Alpina B4

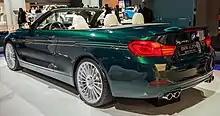
B4 convertible

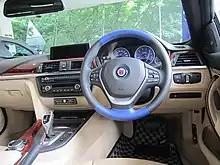
Interior

The B4 accelerates from in 4.2 seconds with rear-wheel-drive and in 4.0 seconds with the all-wheel-drive, the convertible accelerates to the same speed in 4.5 seconds. The coupé has a maximum speed of while the convertible has a maximum speed of .